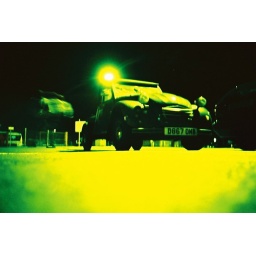
2CV van seen in Severn Valley Railway car park, after coming 2nd off last in pub quiz,